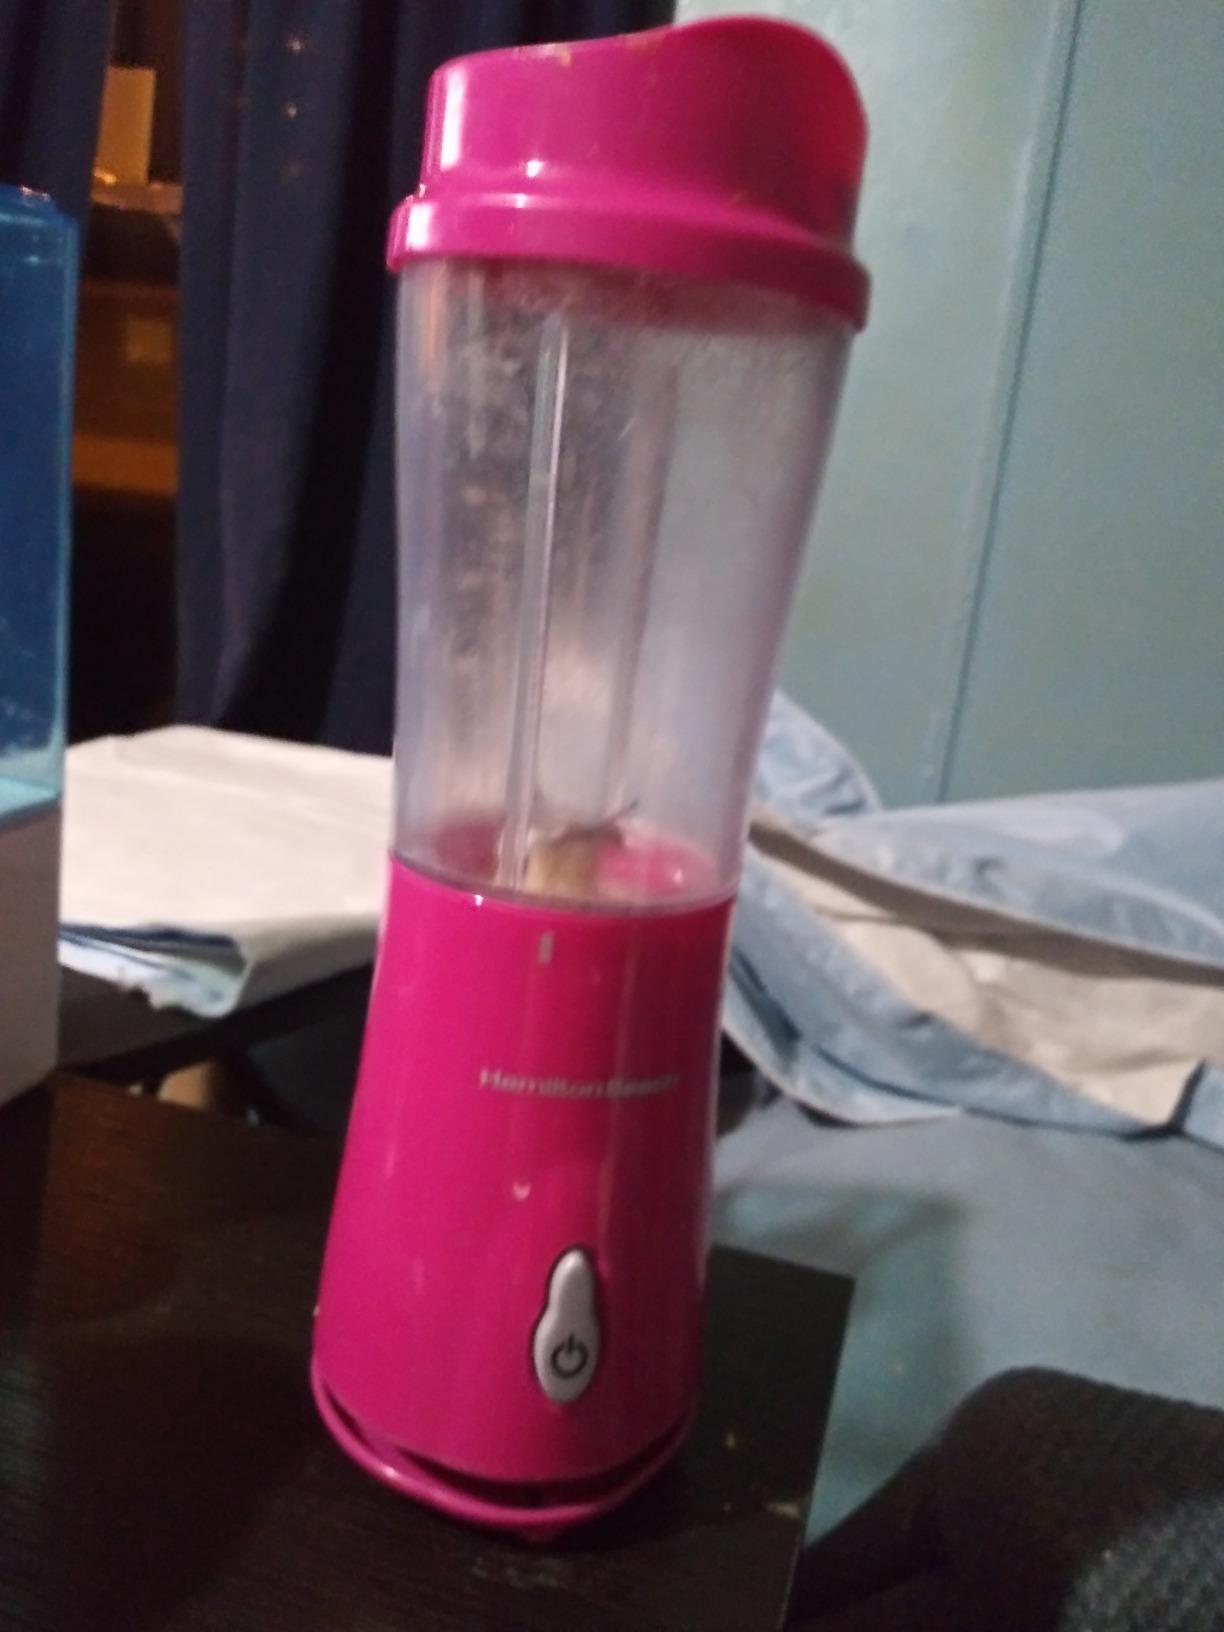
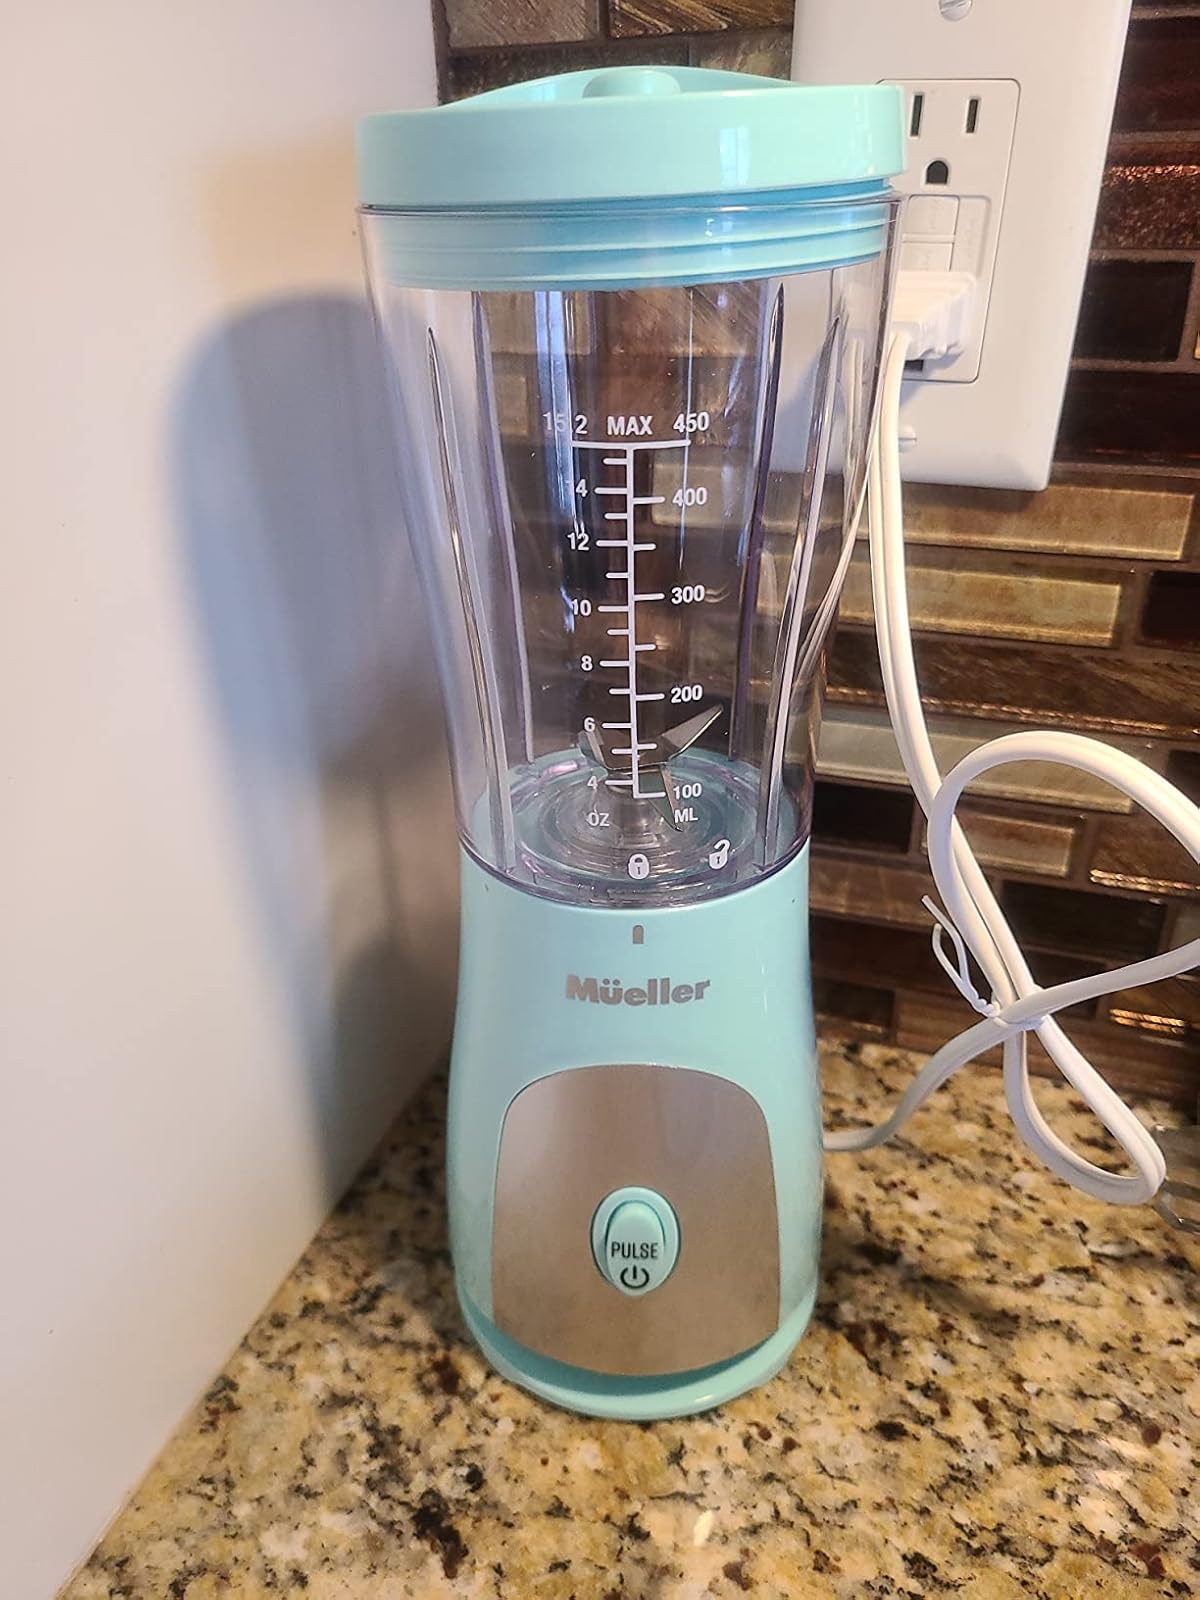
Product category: items_blender
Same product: no